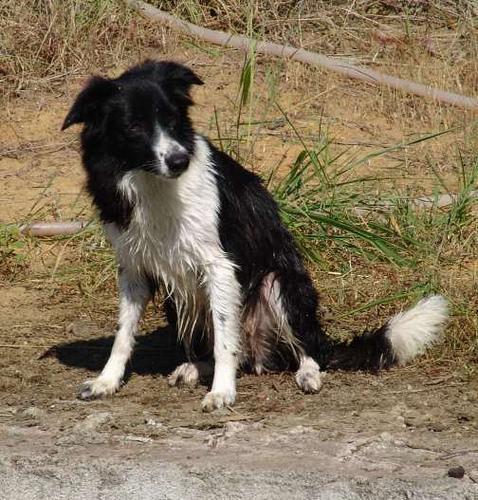
Border_collie